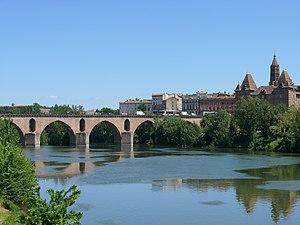
Montauban - Pont Vieux avec le musée Ingres et le clocher de l'église Saint-Jacques